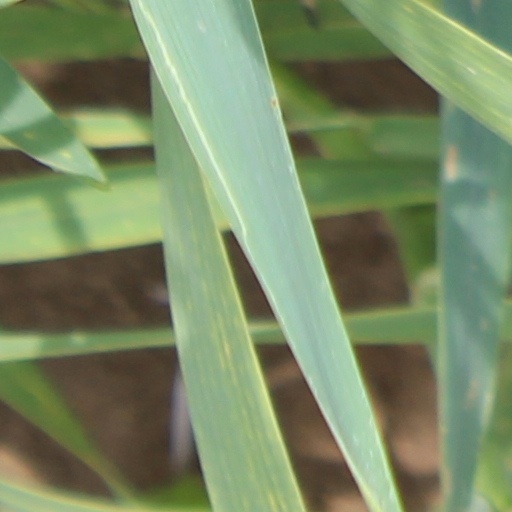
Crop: wheat